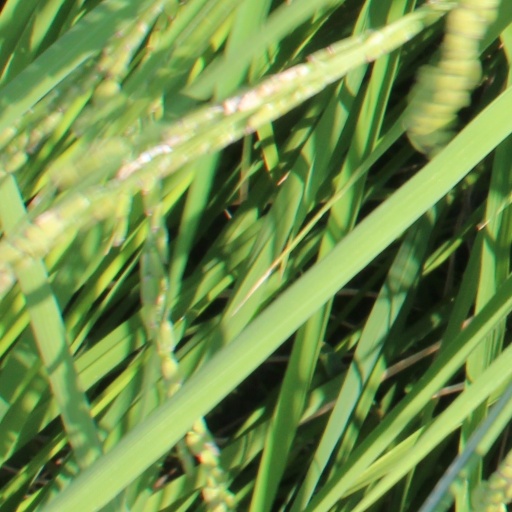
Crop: rice